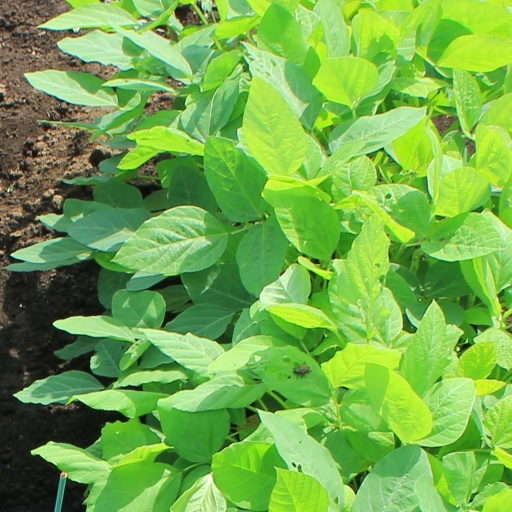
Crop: soybean